Valeriy Kalchenko

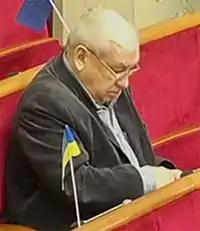
Kalchenko in 2014

Valeriy Mykhailovych Kalchenko (24 February 1947 – 22 February 2025) was a Ukrainian politician and a civil engineer. He was appointed Minister of Emergency Situations.